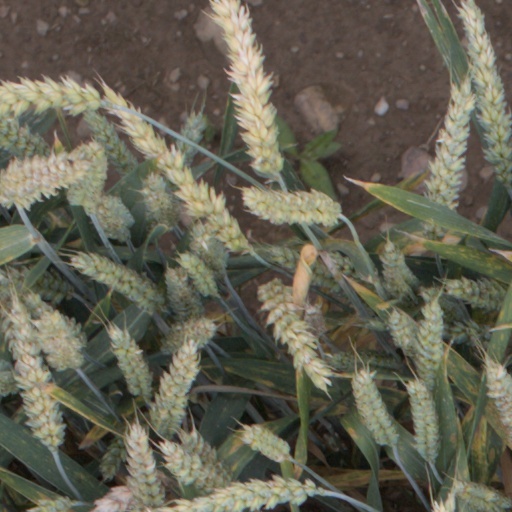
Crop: wheat